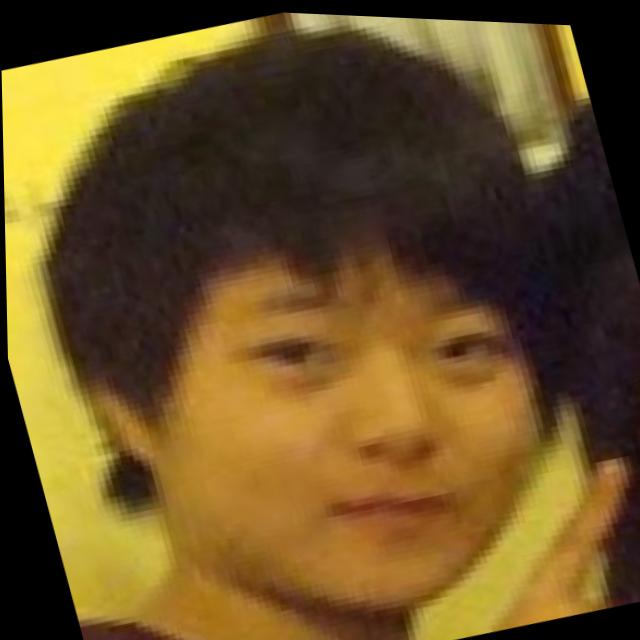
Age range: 13-20